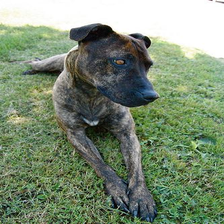
Species: dog
Breed: staffordshire bull terrier